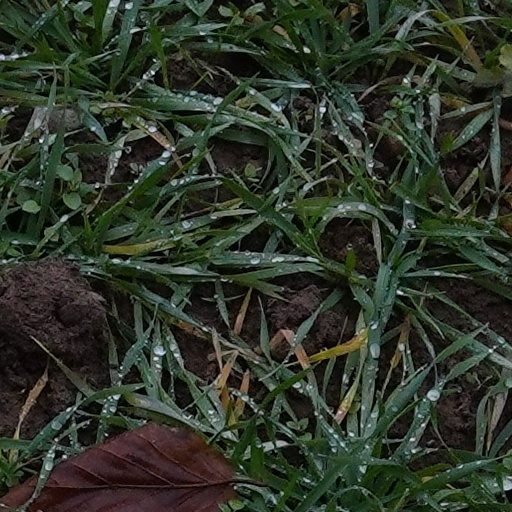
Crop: wheat